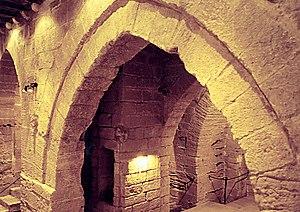
Le Palais de la Paeria est le siège de la Paeria, nom donné à la mairie de la ville de Lérida. Le bâtiment, classé bien d'intérêt culturel, se situe dans le centre historique de Lleida.